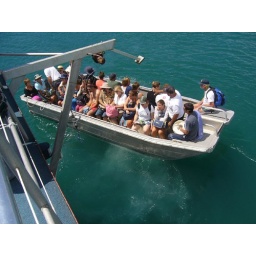
Our transport from the boat to the beach in the Bay of Islands